Ford Model U

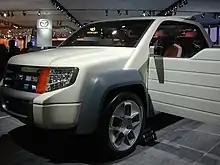

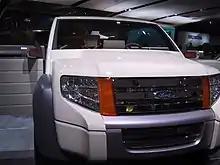

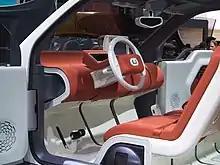

The Ford Model U was a concept car created by Ford. This vehicle was first introduced at the 2003 North American International Auto Show. Ford designed this vehicle to be a modern 21st century interpretation to the original Ford Model T.